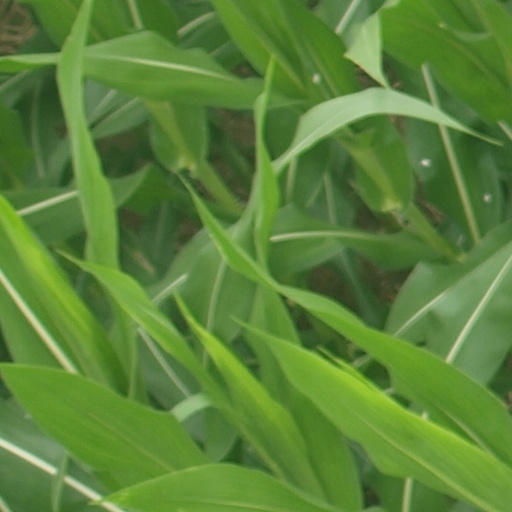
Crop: maize; corn